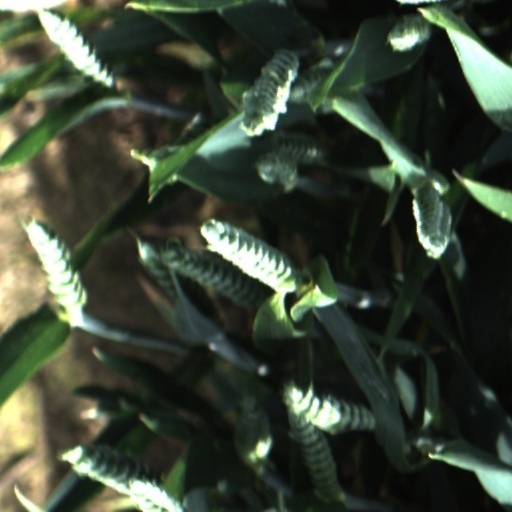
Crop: wheat